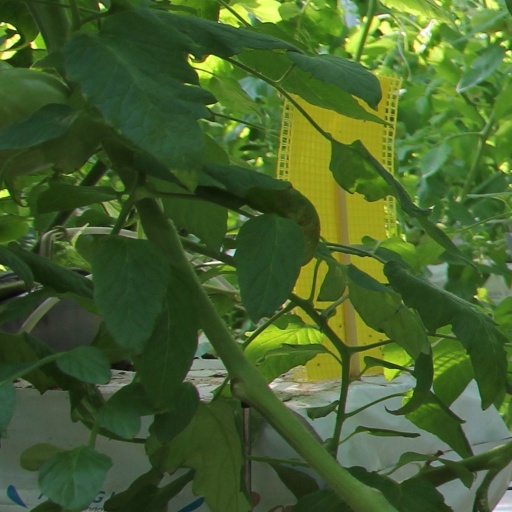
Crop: tomato